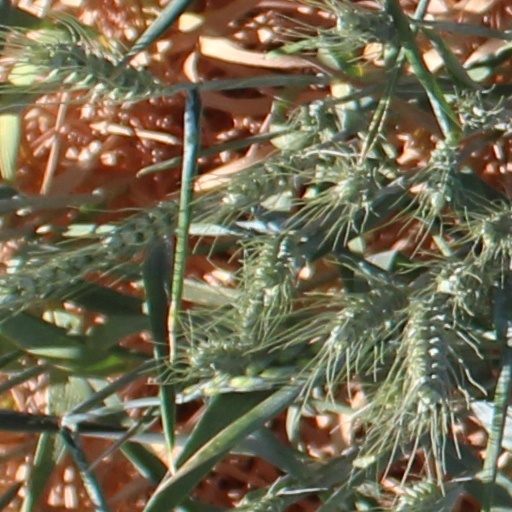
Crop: wheat